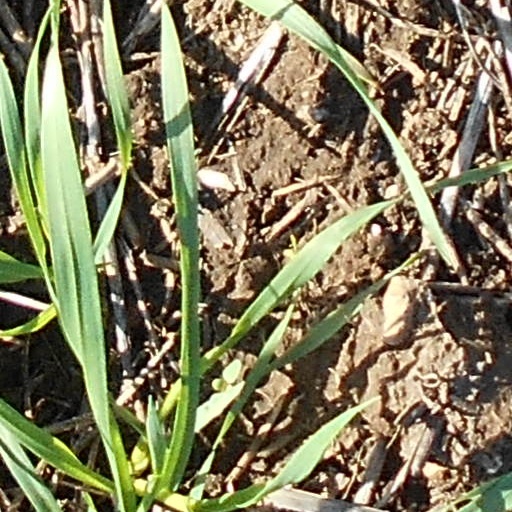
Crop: wheat